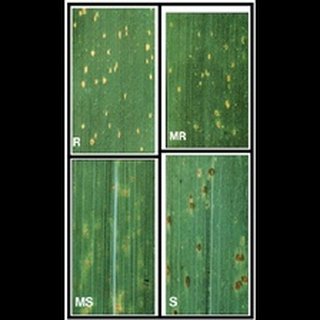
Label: wheat_brown_rust